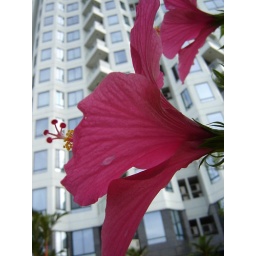
A flower behind my apartment building in Jakarta